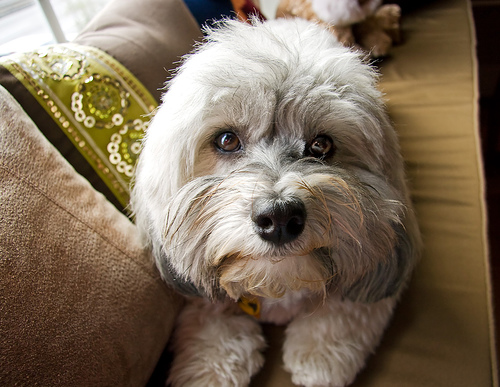
Breed: havanese